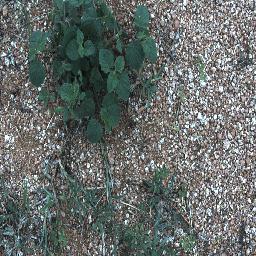
Label: negative